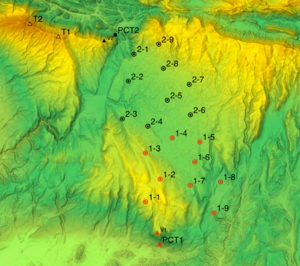
Carte topographique du plateau d'Albion et positions des 18 Zones de Lancement (1-1 à 2-9), antennes (V), entrées des Postes de Contrôle de Tir (PCT) et relais (T) de la base aérienne 200 Apt-Saint-Christol.
La base aérienne 200 Apt-Saint-Christol est une ancienne base aérienne de l'Armée de l'air française située sur le territoire de la commune de Saint-Christol, près de la ville d'Apt, dans le Vaucluse.